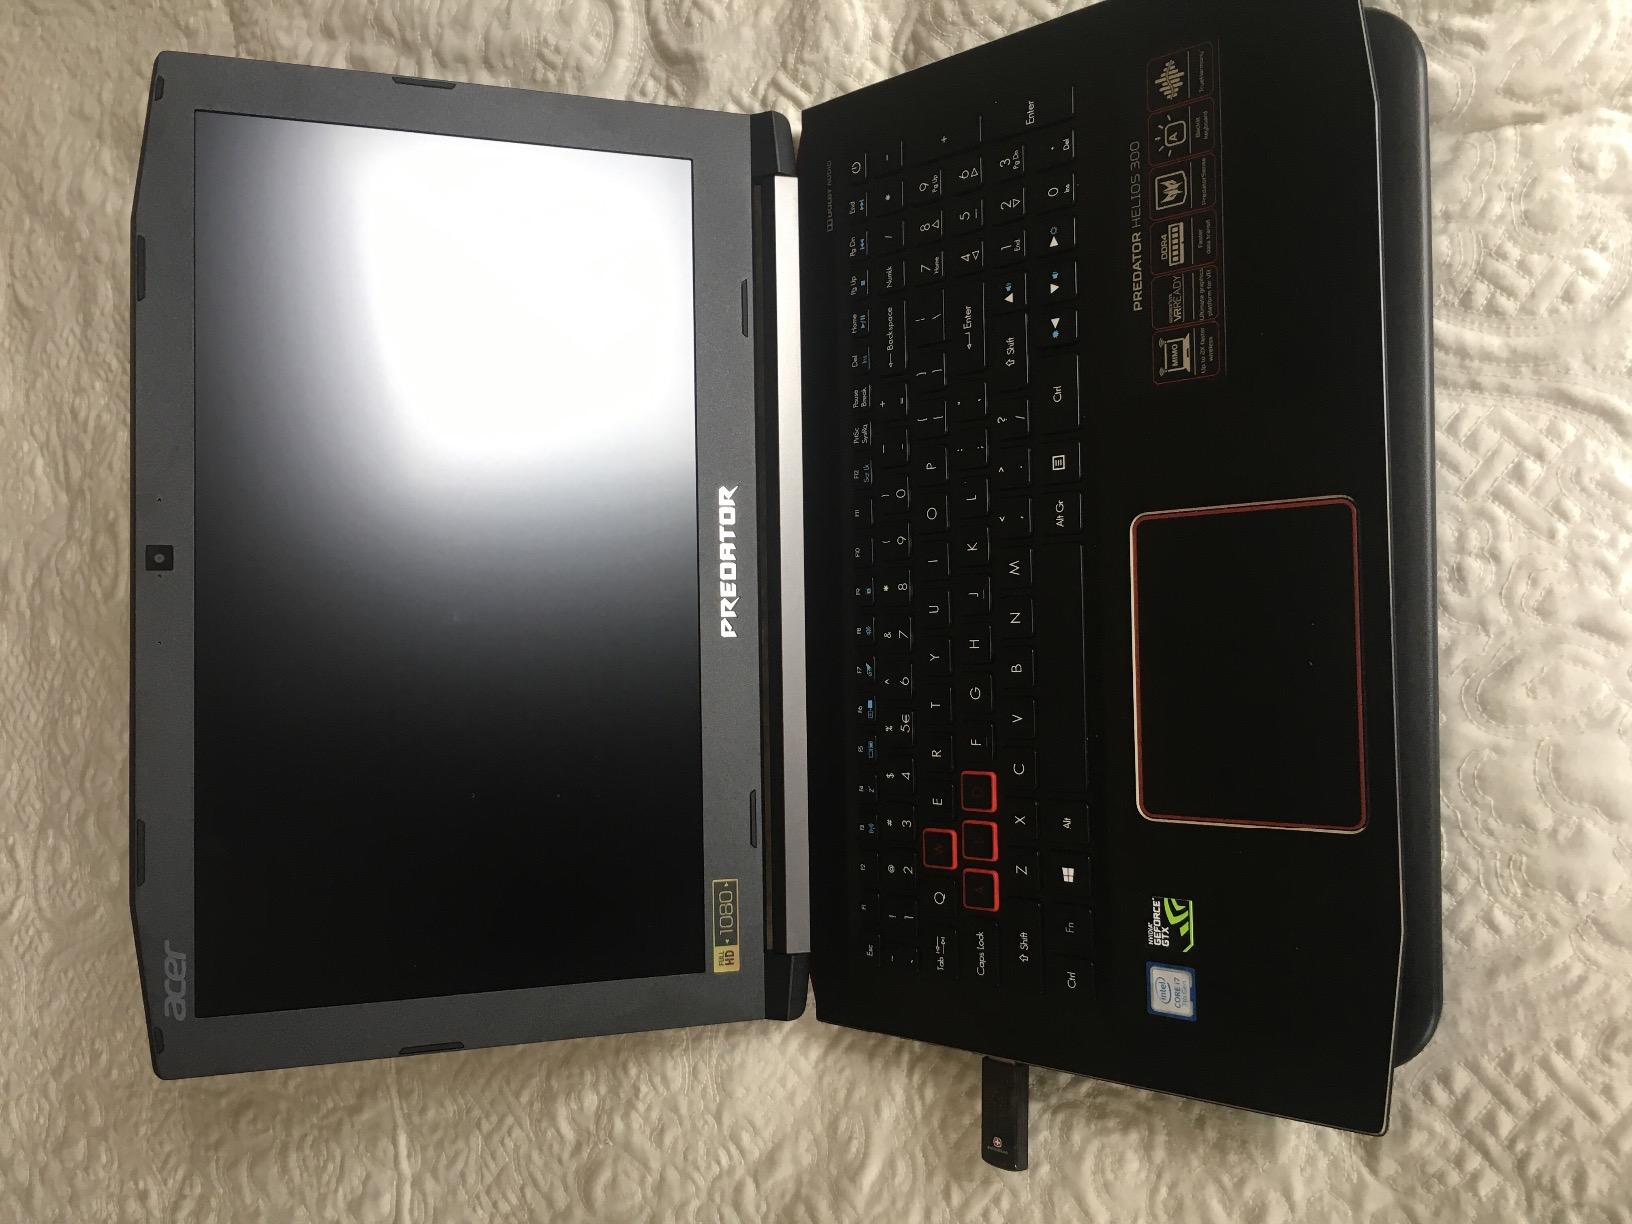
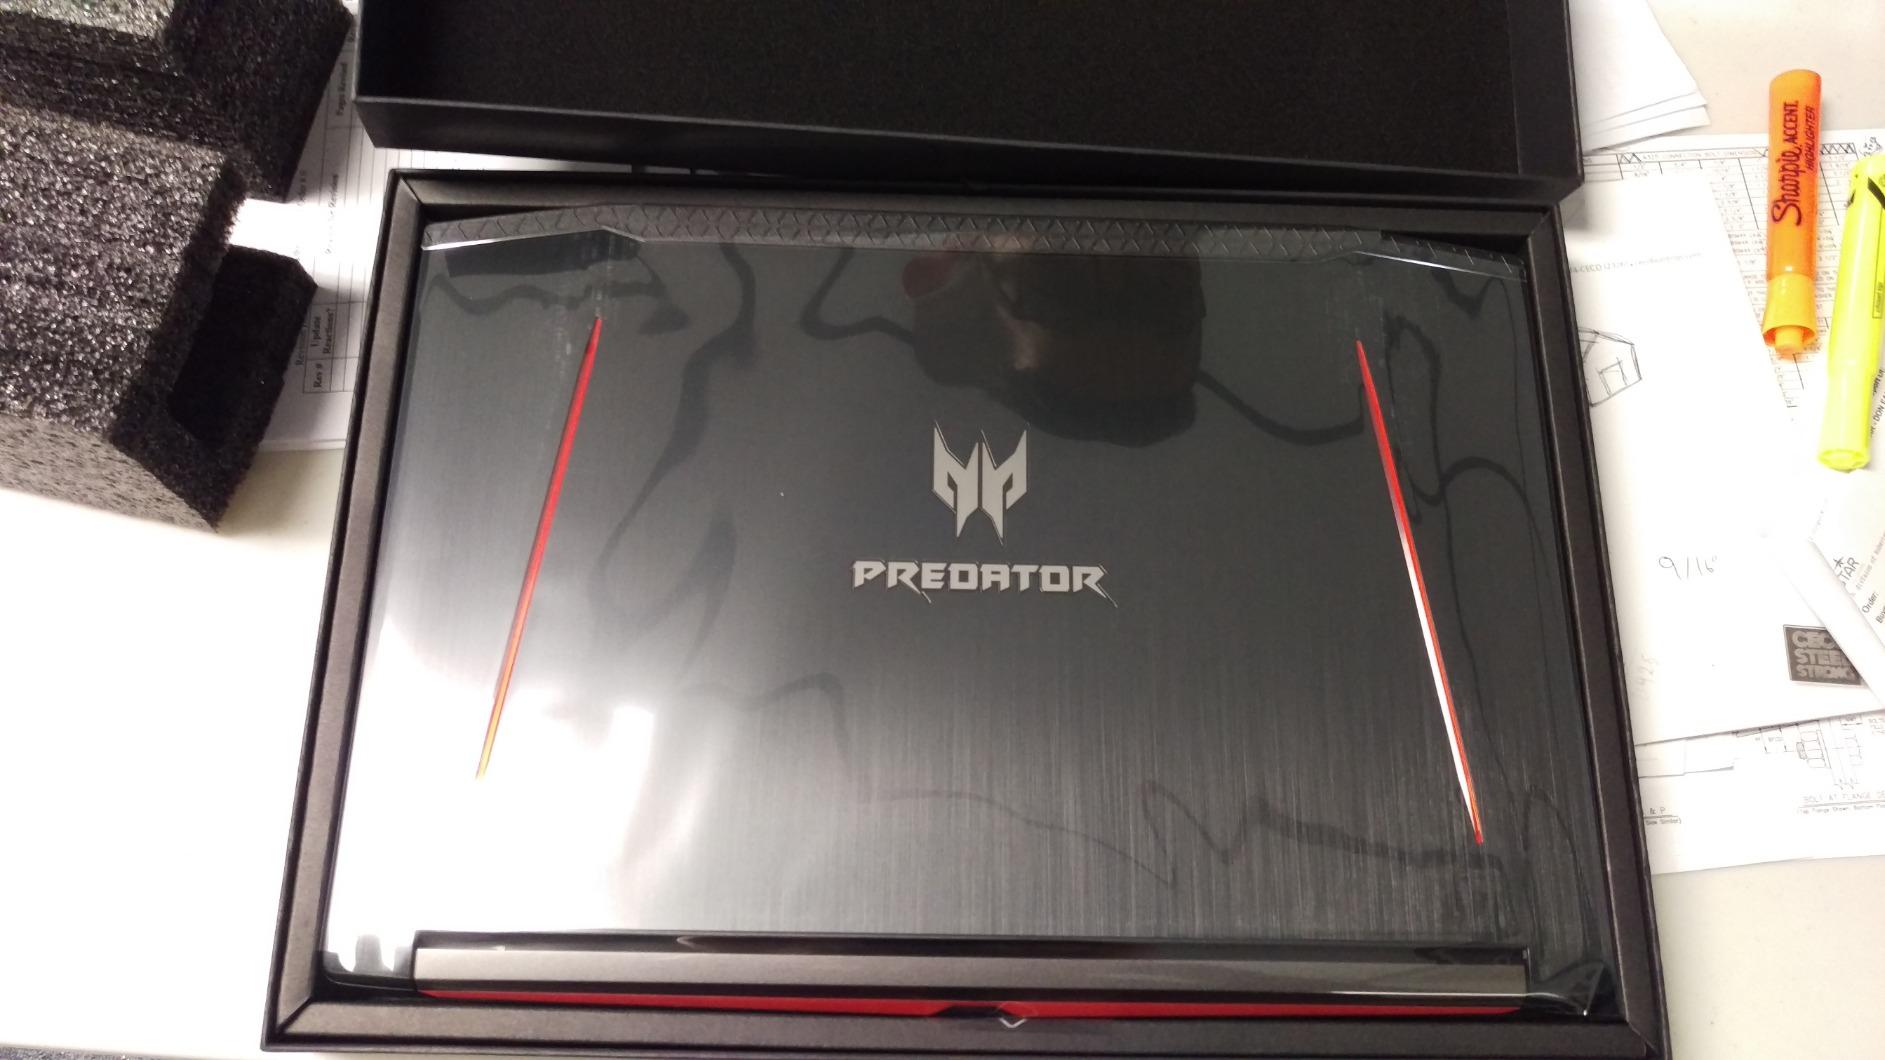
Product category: laptop
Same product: yes